Cyberattack

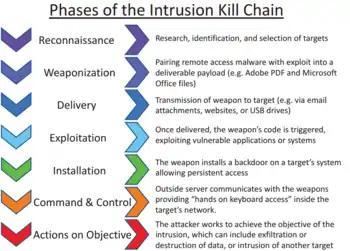
Intrusion kill chain for information security

Over time, computer systems make up an increasing portion of daily life and interactions. While the increasing complexity and connectedness of the systems increases the efficiency, power, and convenience of computer technology, it also renders the systems more vulnerable to attack and worsens the consequences of an attack, should one occur.